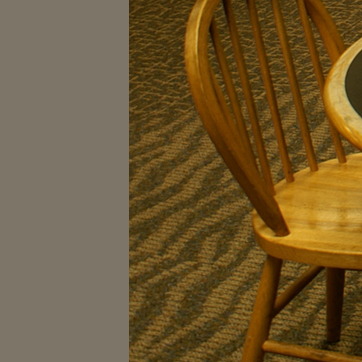
Material: carpet